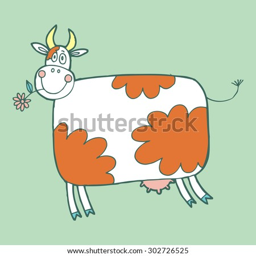
hand - drawn illustration with cow in a village